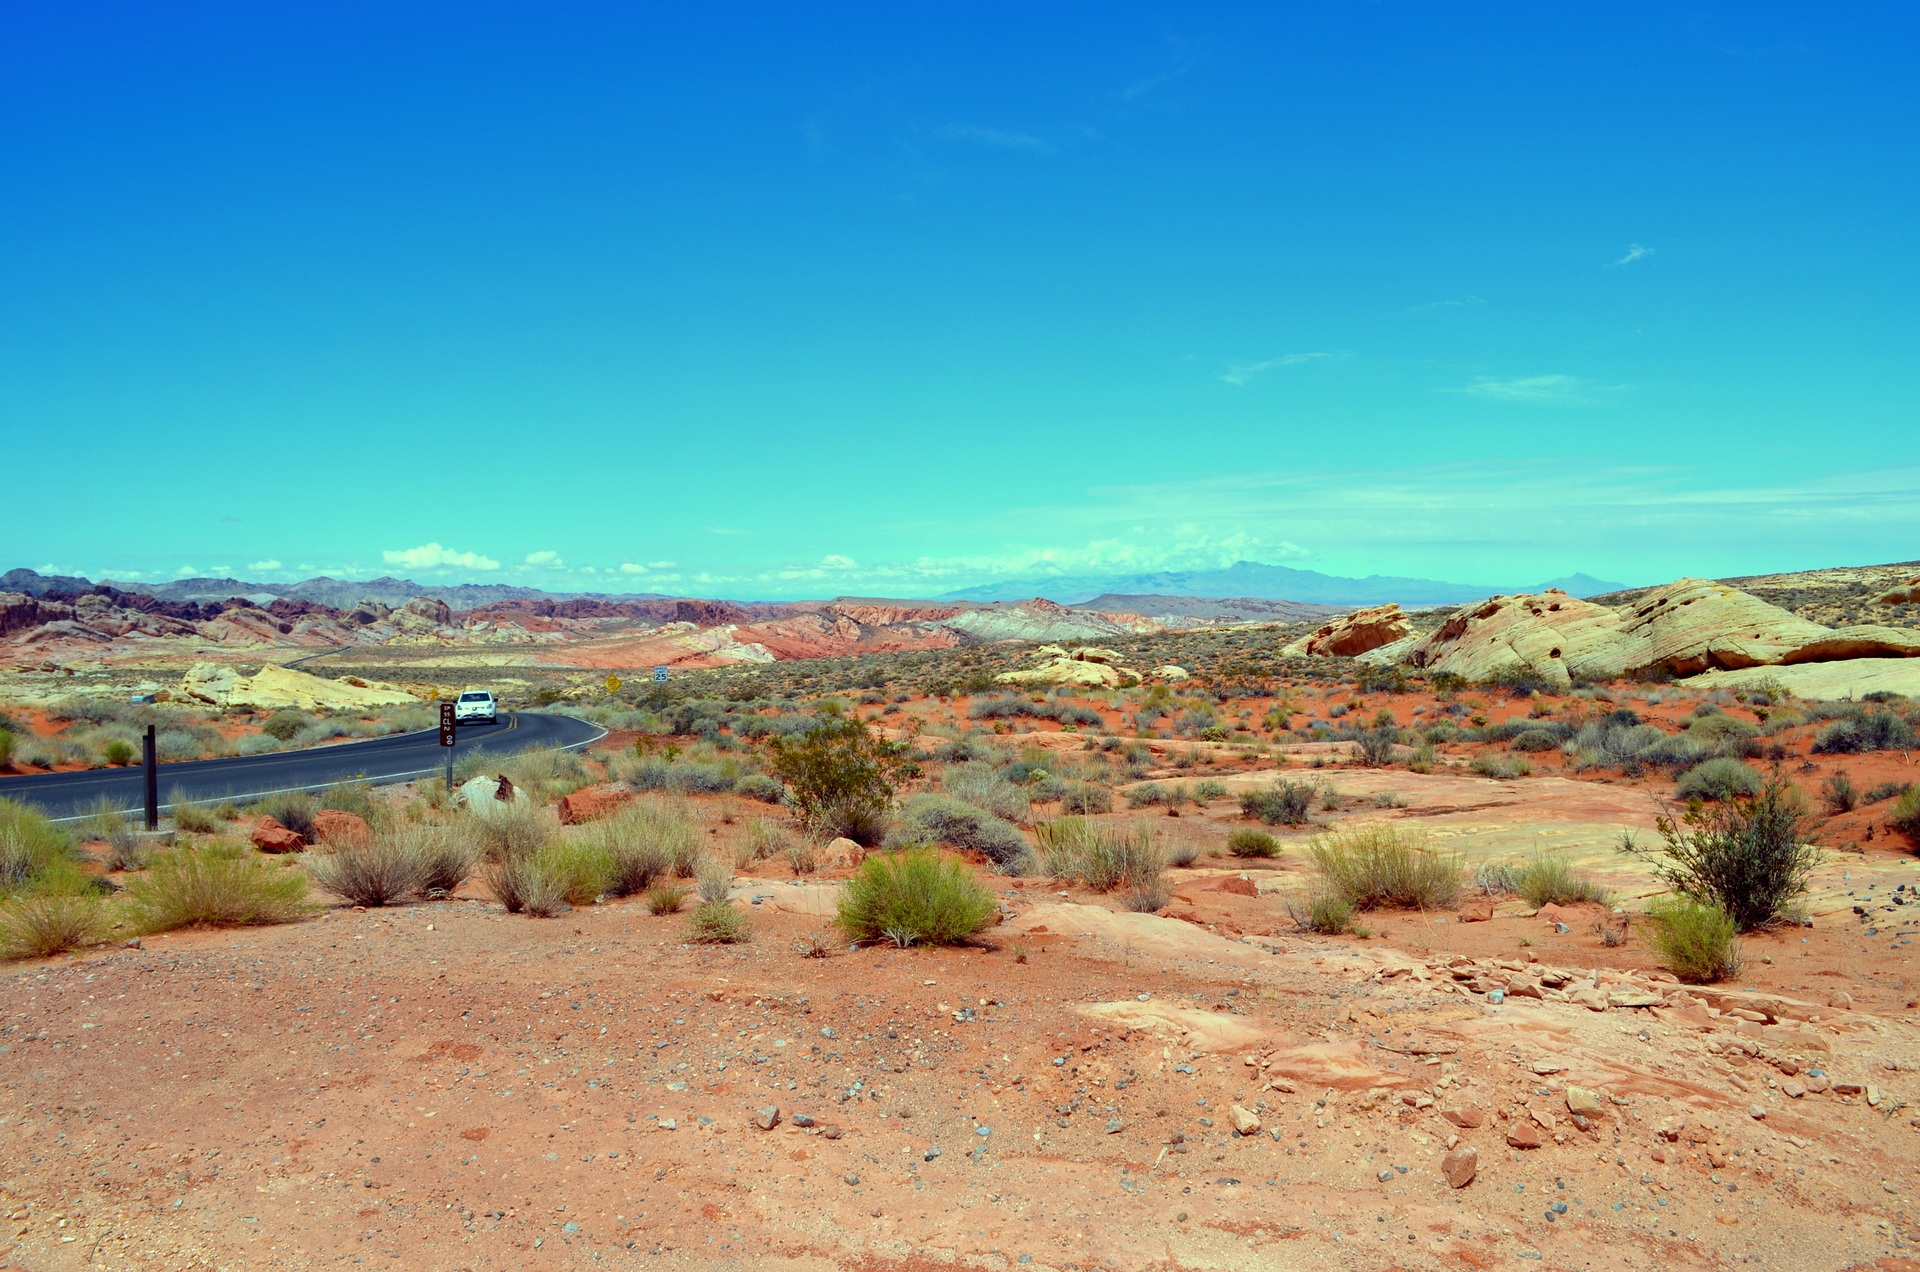
landscape, nature, wilderness, mountain, sky, road, desert, highway, valley, asphalt, panorama, usa, soil, endless, freedom, savanna, plain, expressway, west, stones, geology, grassland, loneliness, badlands, plateau, ecosystem, wadi, drought, steppe, landform, road dust, stone desert, desert road, natural environment, geographical feature, aeolian landform